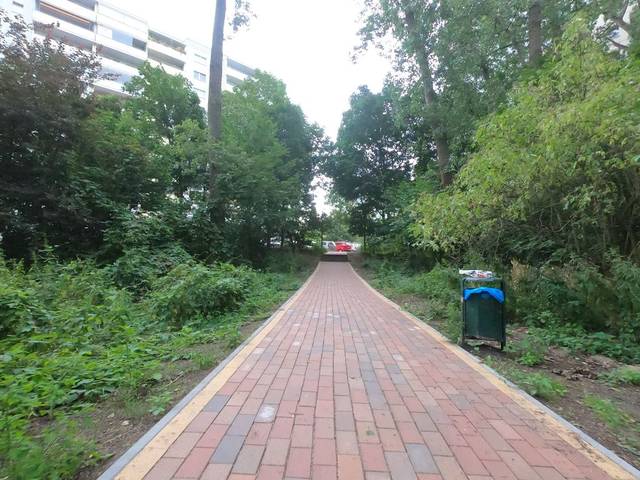
Region: Germany
Coordinates: 52.572, 13.499